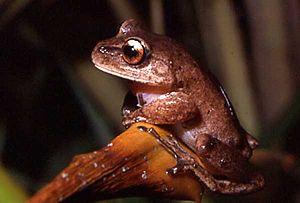
Aplastodiscus cochranae est une espèce d'amphibiens de la famille des Hylidae.